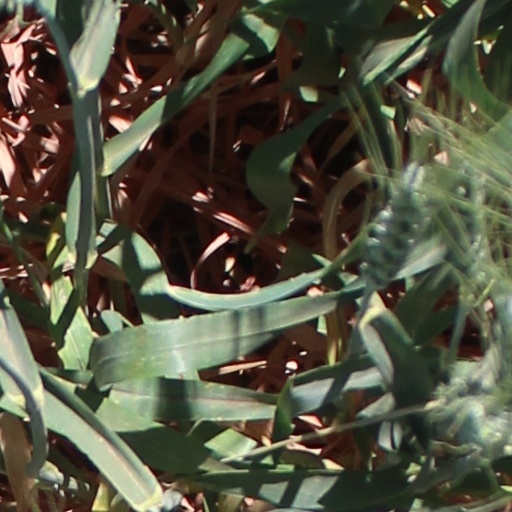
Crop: wheat